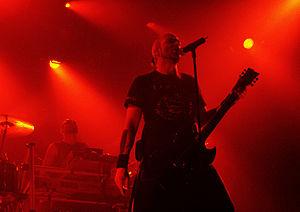
Samael en concert à la Locomotive, à Paris, le 11 Janvier 2009: Xy et Vorph.